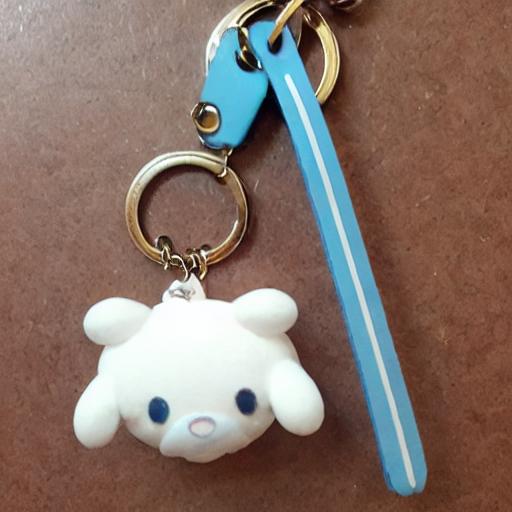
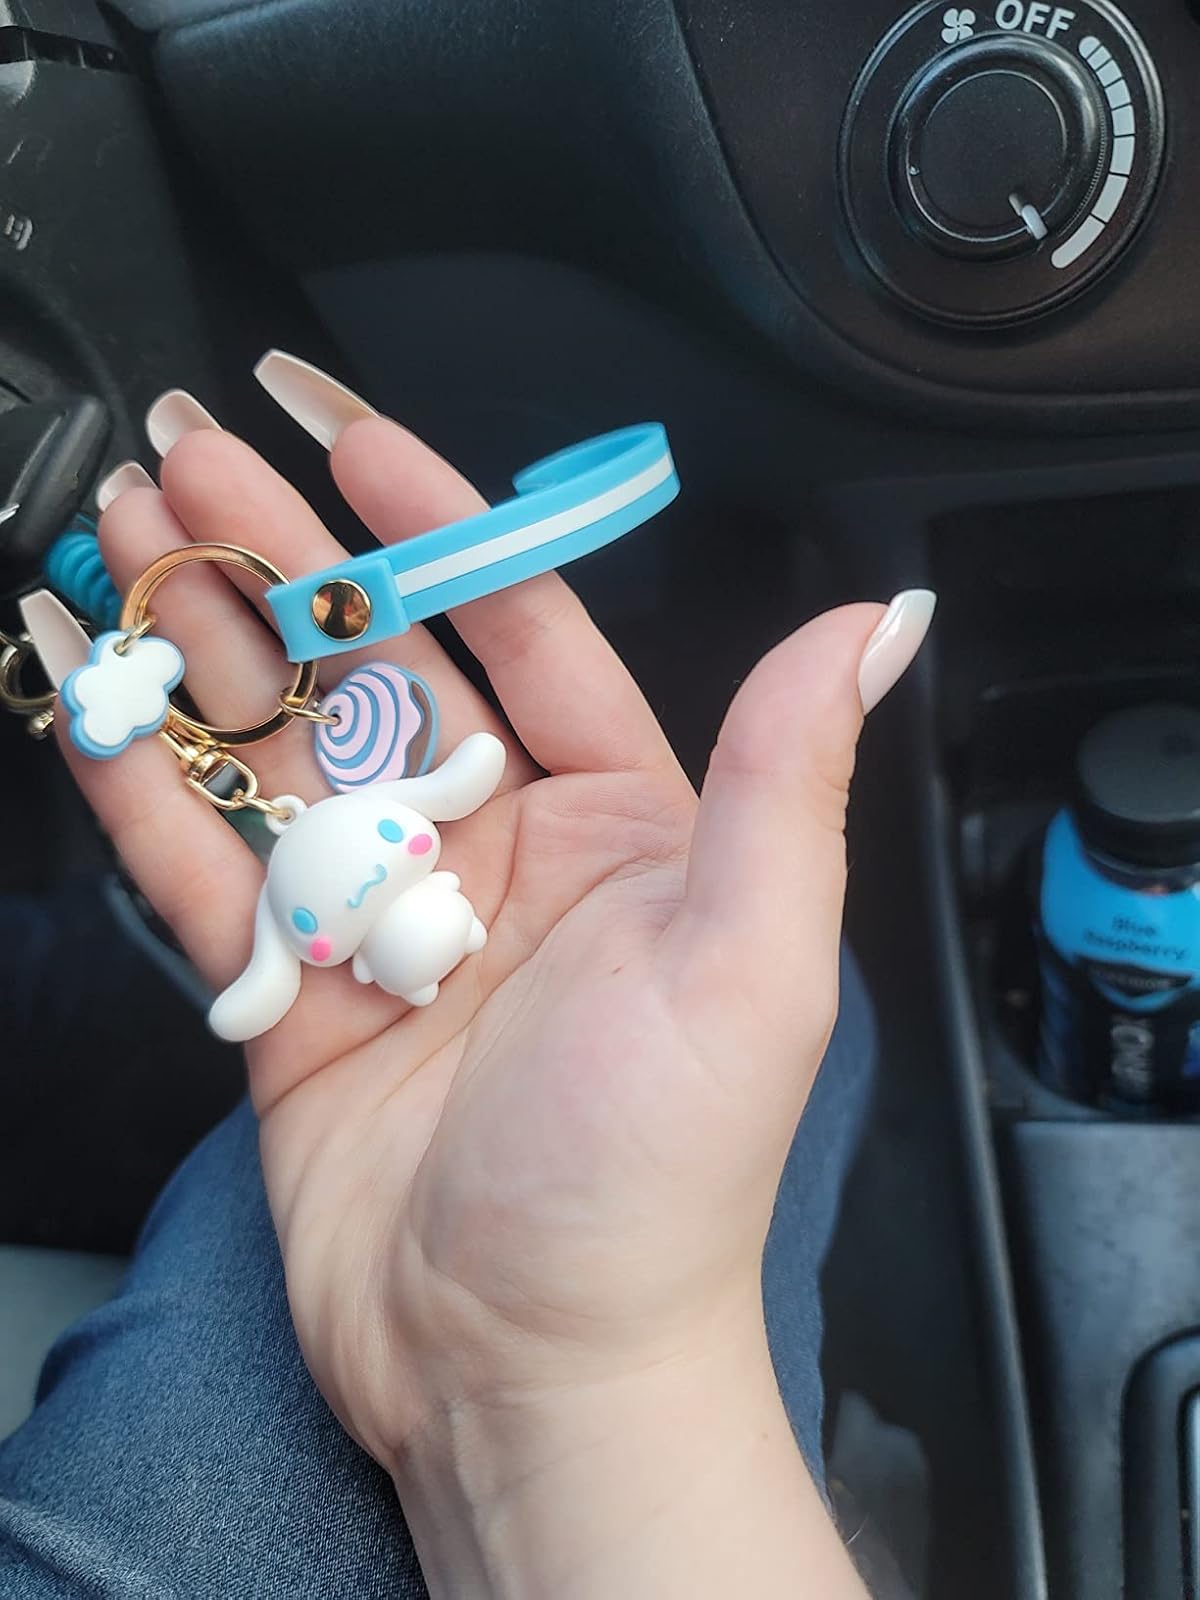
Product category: accessories_keychain
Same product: no